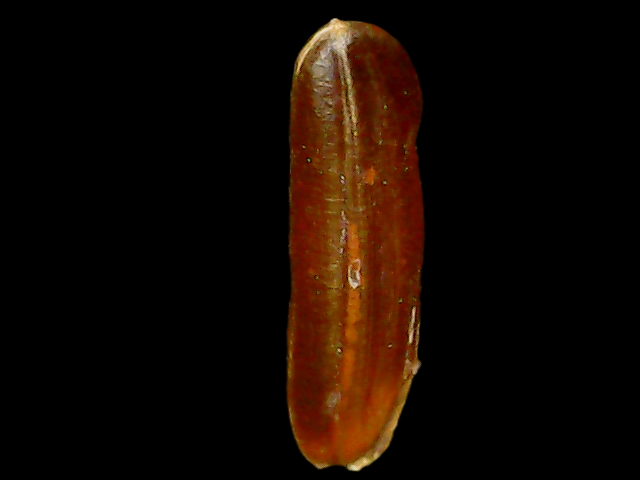
Rice variety: Binadhan20